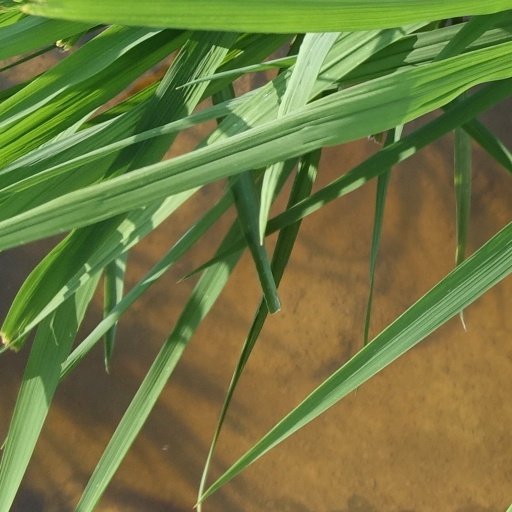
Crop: rice